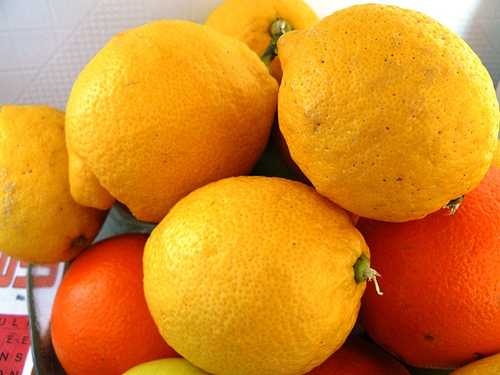
Label: Lemon